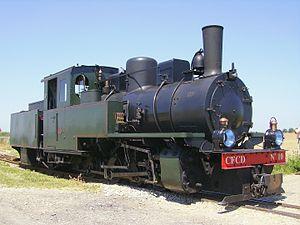
La 040 N°10 (Société Franco-Belge de Matériel de Chemins de Fer à Raismes, N° 2836 de 1945 type KDL-11) du Chemin de fer Froissy-Cappy-Dompierre, le 23/05/2010.
La tenderisation est l'action de transformer une locomotive à vapeur ayant un tender en une locomotive-tender.
Les Kriegslokomotiven ou locomotives de guerre ont été produites en grand nombre en Allemagne au cours de la Seconde Guerre mondiale, puis jusqu'en 1949 dans les zones d'occupation britannique, américaine et française. Leur construction avait été adaptée aux conditions difficiles de cette époque, avec la pénurie de matériaux, la nécessité de transporter de grandes quantités de marchandises pour la logistique militaire, les conditions difficiles de la maintenance, les conditions météorologiques extrêmes. La nécessité de production de masse rapide et bon marché conduisait parfois à des consommations de carburant relativement élevées.
Le Chemin de fer Froissy-Dompierre est un chemin de fer touristique et historique, appelé P'tit train de la Haute Somme, créé et géré depuis 1971 par l'« Association Picarde pour la Préservation et l'Entretien des Véhicules Anciens ». Il est situé au hameau de Froissy sur le territoire de la commune de La Neuville-lès-Bray, non loin d'Albert dans la Somme.